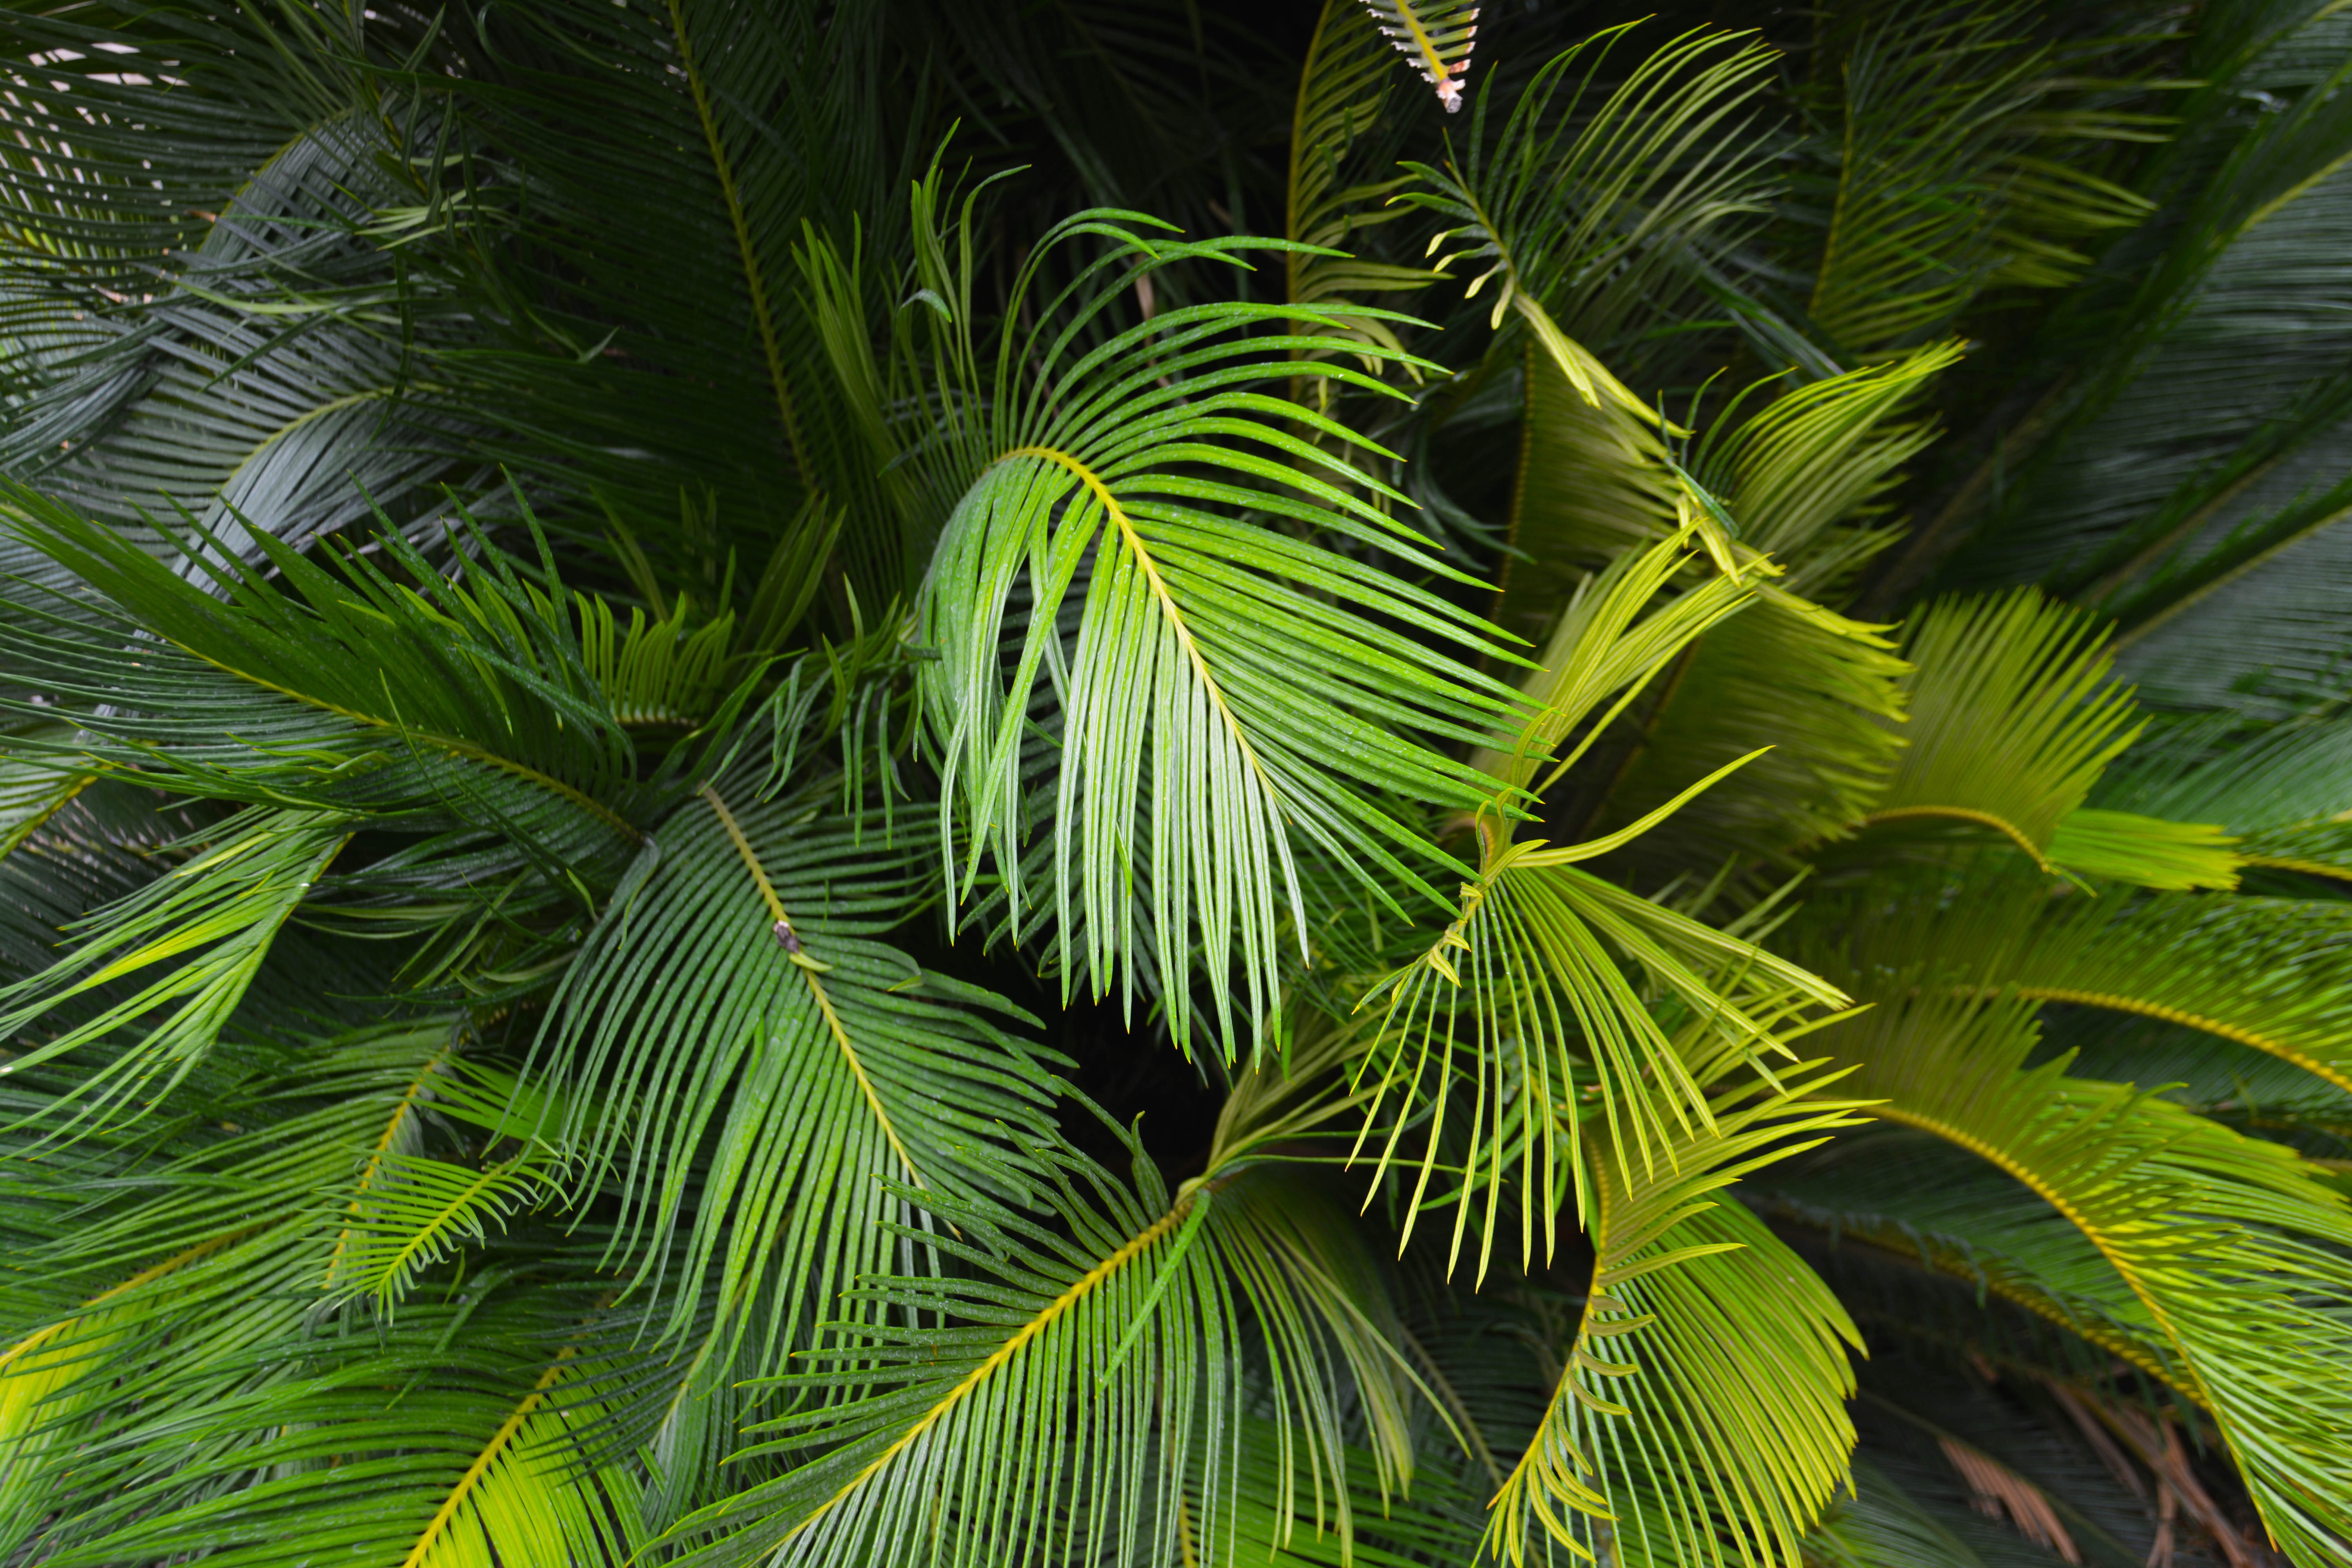
tree, nature, forest, outdoor, branch, growth, plant, leaf, flower, bloom, wild, foliage, green, jungle, palm, tropical, lush, natural, evergreen, botany, garden, flora, botanical, greenery, leaves, gardening, vegetation, rainforest, ferns, fronds, exotic, habitat, tropics, ecosystem, palm leaf, plant stem, woody plant, land plant, arecales, palm family